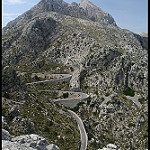
Label: mountain